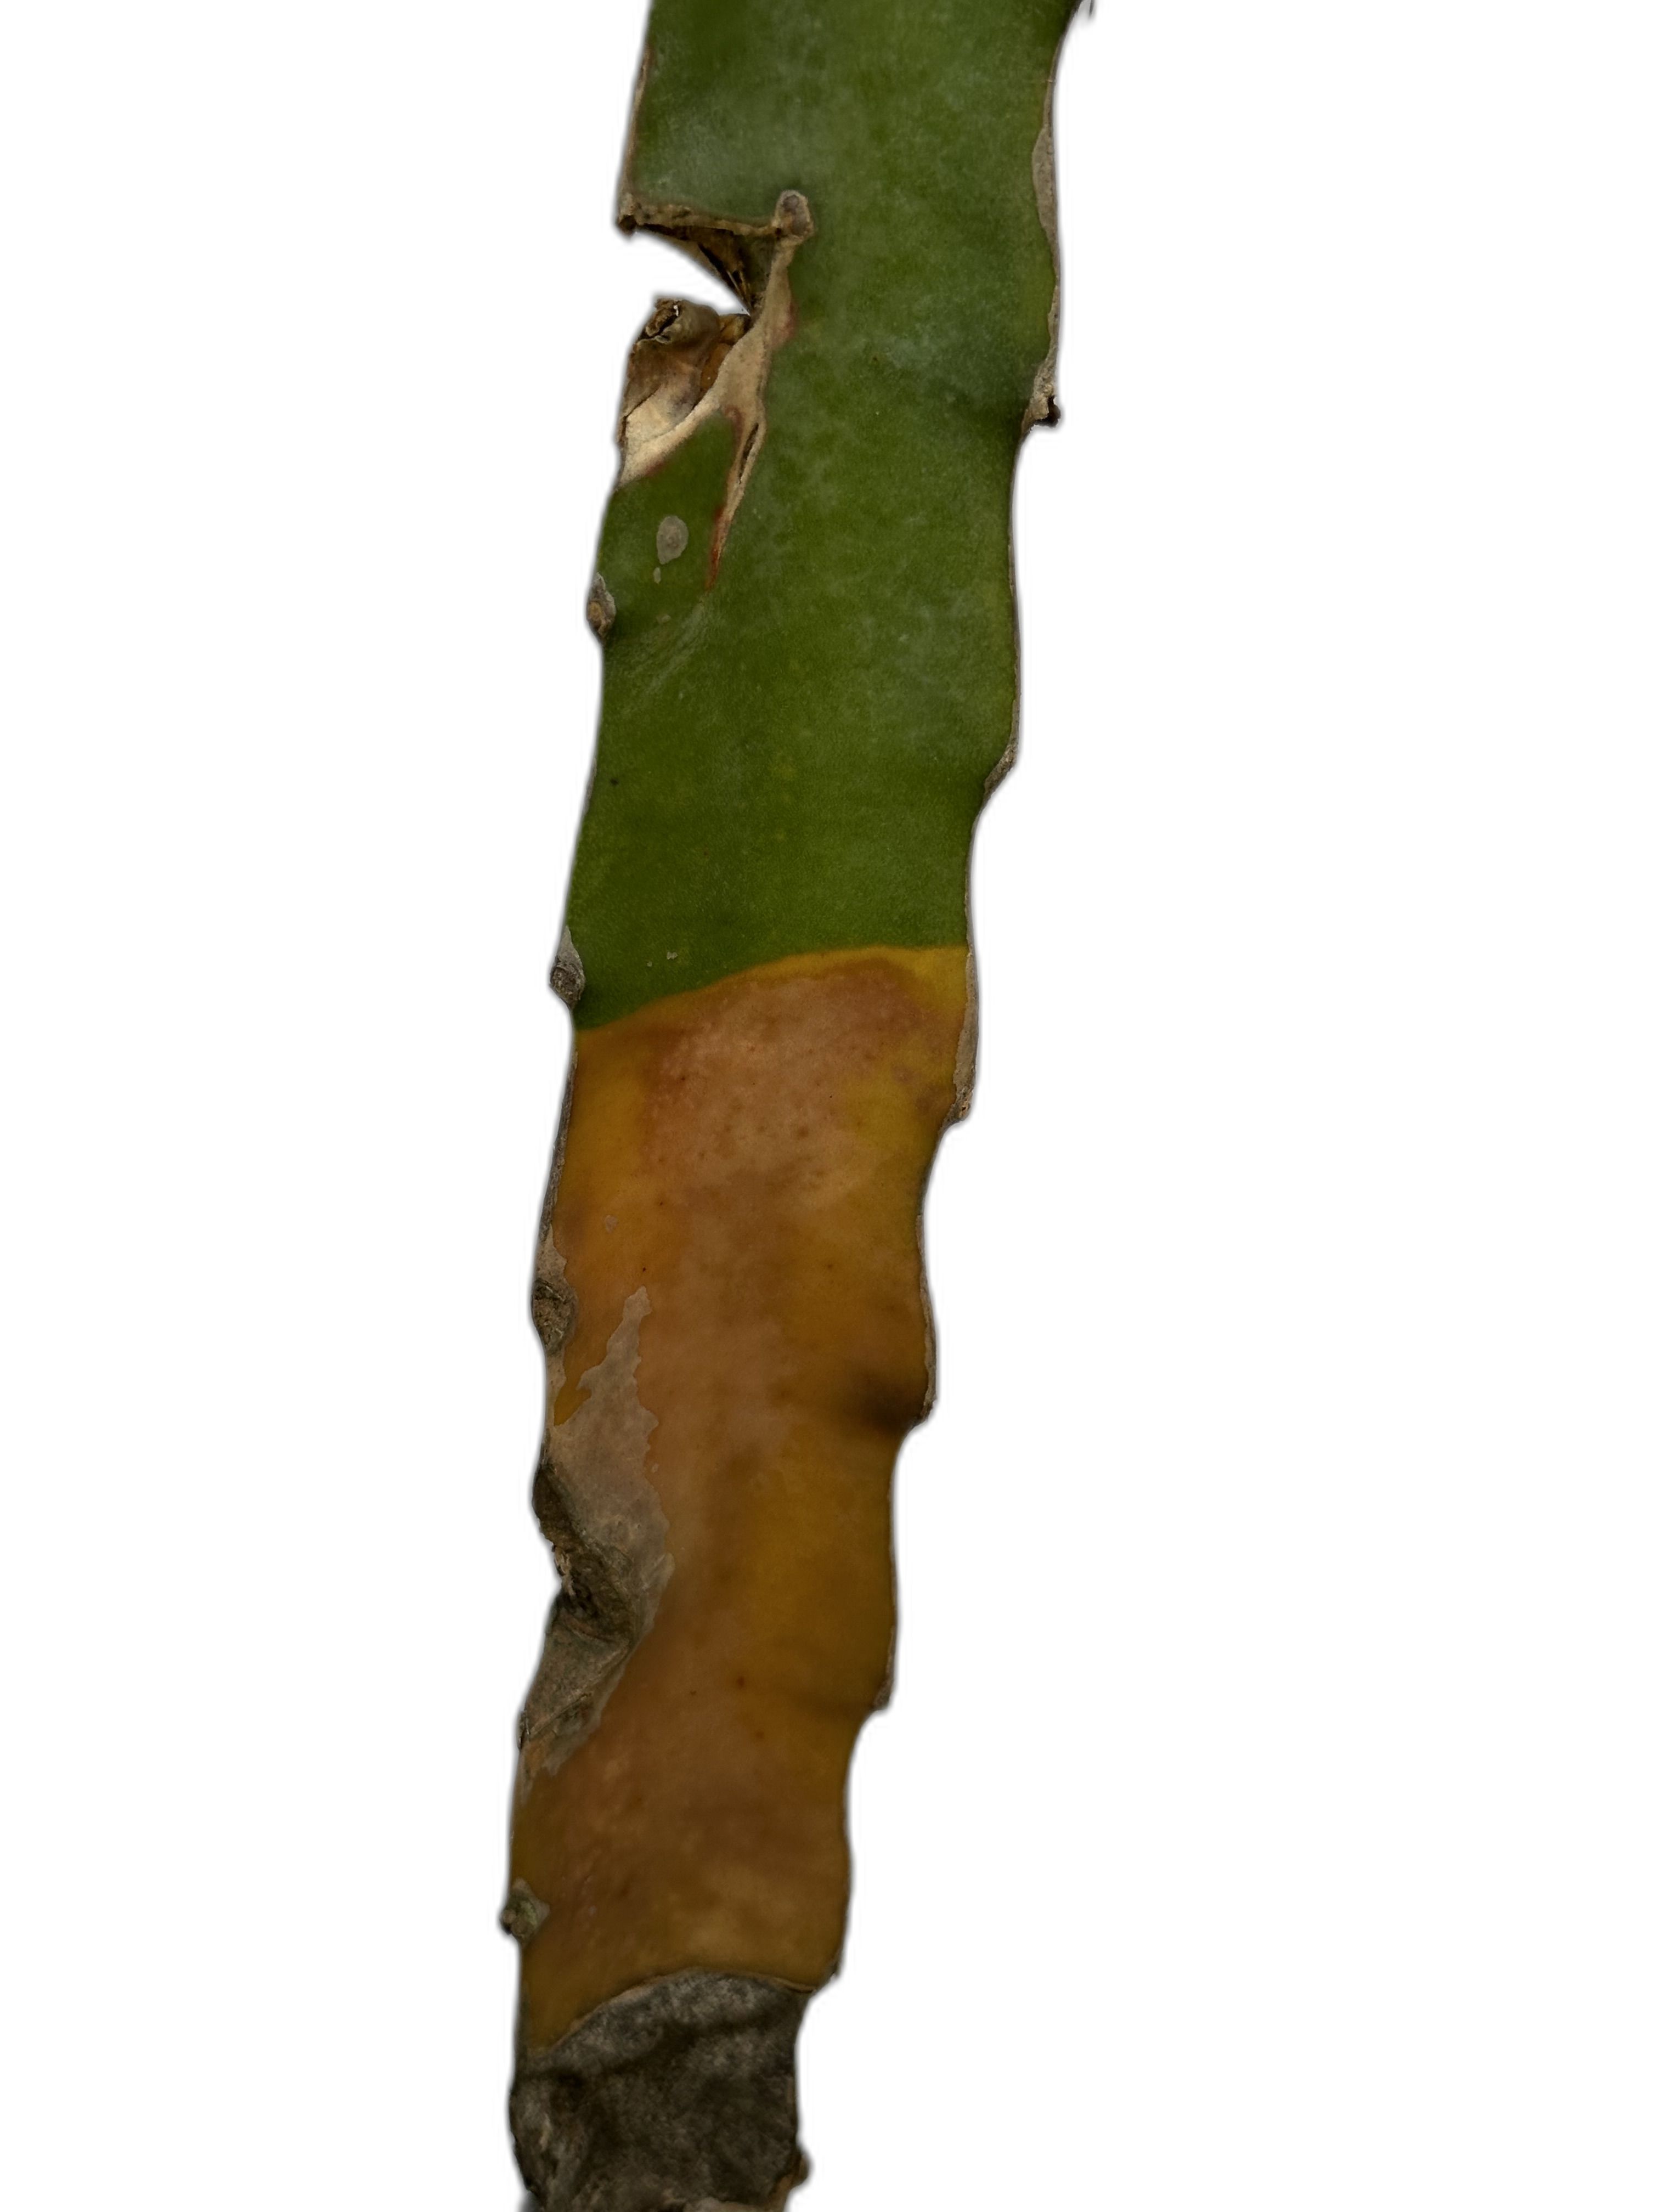
Label: Bad leaf